All Is Full of Love

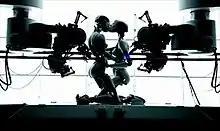
In the music video's climax, the two robots passionately kiss, contrasting with the ethereal sterility of the room and the rendered movements of the machines.

The video begins with a journey through a dark environment wrought with cables and a faint pulsating light. The sequence has been described as "womb-like, voyeuristic, as if the black box of technology is about to open up". The camera follows these cables to an ethereal, white room where a robot with Björk's features lies in a fetal position. As the room becomes illuminated by fluorescent lights flickering on, two mechanical arms begin to assemble the robot, which opens its eyes and begins to sing the song. Pistons pumping white fluids, as well as drilling and penetrative motions are seen, featuring a "clear" sexual subtext.